Haryanka dynasty

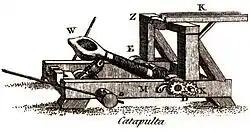
Ajatashatru of Magadha used catapults against the Licchavis.

Bimbisara reigned from 544 to 492 BCE, according to the Mahavamsa chronology. The extent of his kingdom is mentioned in "Mahavagga". His advisors included Sona Kolivisa, Sumana (flower gatherer), Koliya (minister), Kumbhaghosaka (treasurer) and Jīvaka (physician). He was given the title of "Seniya".